NU'EST

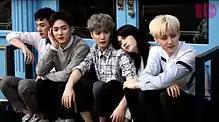
NU'EST in April 2016

NU'EST released the digital single "I'm Bad" on February 27, 2015, with a limited edition physical release on March 15 to celebrate their third anniversary. Baekho did not participate in the lead single as he was recovering from vocal cord polyps surgery, but he did contribute to the B-side track, "A Scene Without You." On April 2, Minhyun collaborated with Korean indie artist Fromm on the single "The Aftermath". On April 19, Aron ended his position as a DJ at Arirang's "Music Access". The group held their first solo showcase in North America in Dallas, put together by My Music Taste, on third May.